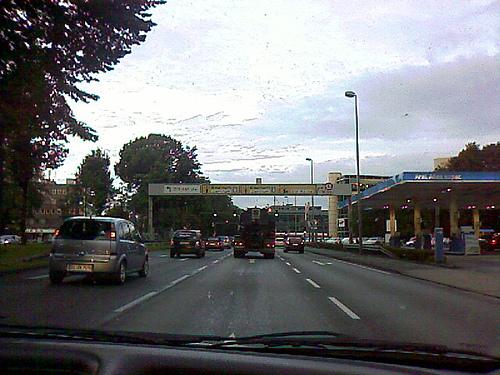
Weather: rain or strom